Burry Stander

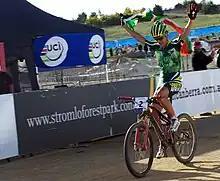
Cross-country mountain biking: competitor in the men's under 23 division at the 2009 UCI Mountain Bike and Trials World Championships held at Mount Stromlo, near Canberra, Australia. Stander wins the under 23 men's XC title.

Burry Willie Stander (16 September 1987 – 3 January 2013) was a South African mountain biker, the UCI Mountain Bike World Cup under-23 men's cross-country 2009 world champion.